Nalchik

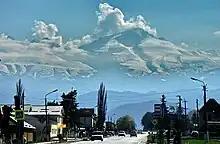
Street scene on the Nalchik Outskirts with a view of the mountain range

On October 13, 2005, Nalchik was attacked by a large group of Yarmuk Jamaat militants led by Shamil Basayev and Anzor Astemirov. Buildings associated with the Russian security forces were targeted, killing at least 14 civilians and wounding 115. Thirty-five policemen died in the fighting. Eighty-nine militants, including their leader Ilias Gorchkhanov, were killed, and another fifty-nine arrested.